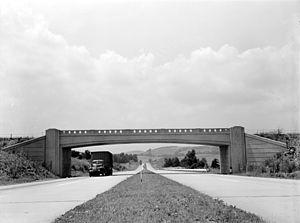
Ce qui suit est la liste des Historic Civil Engineering Landmarks, c'est-à-dire la liste des monuments historiques de génie civil, établie aux États-Unis par l' American Society of Civil Engineers depuis qu'elle a commencé le programme en 1964. Cette désignation est accordée à des projets, des structures et des sites situés aux États-Unis et dans le reste du monde. À compter de 2013, il y a plus de 260 éléments dans cette liste.